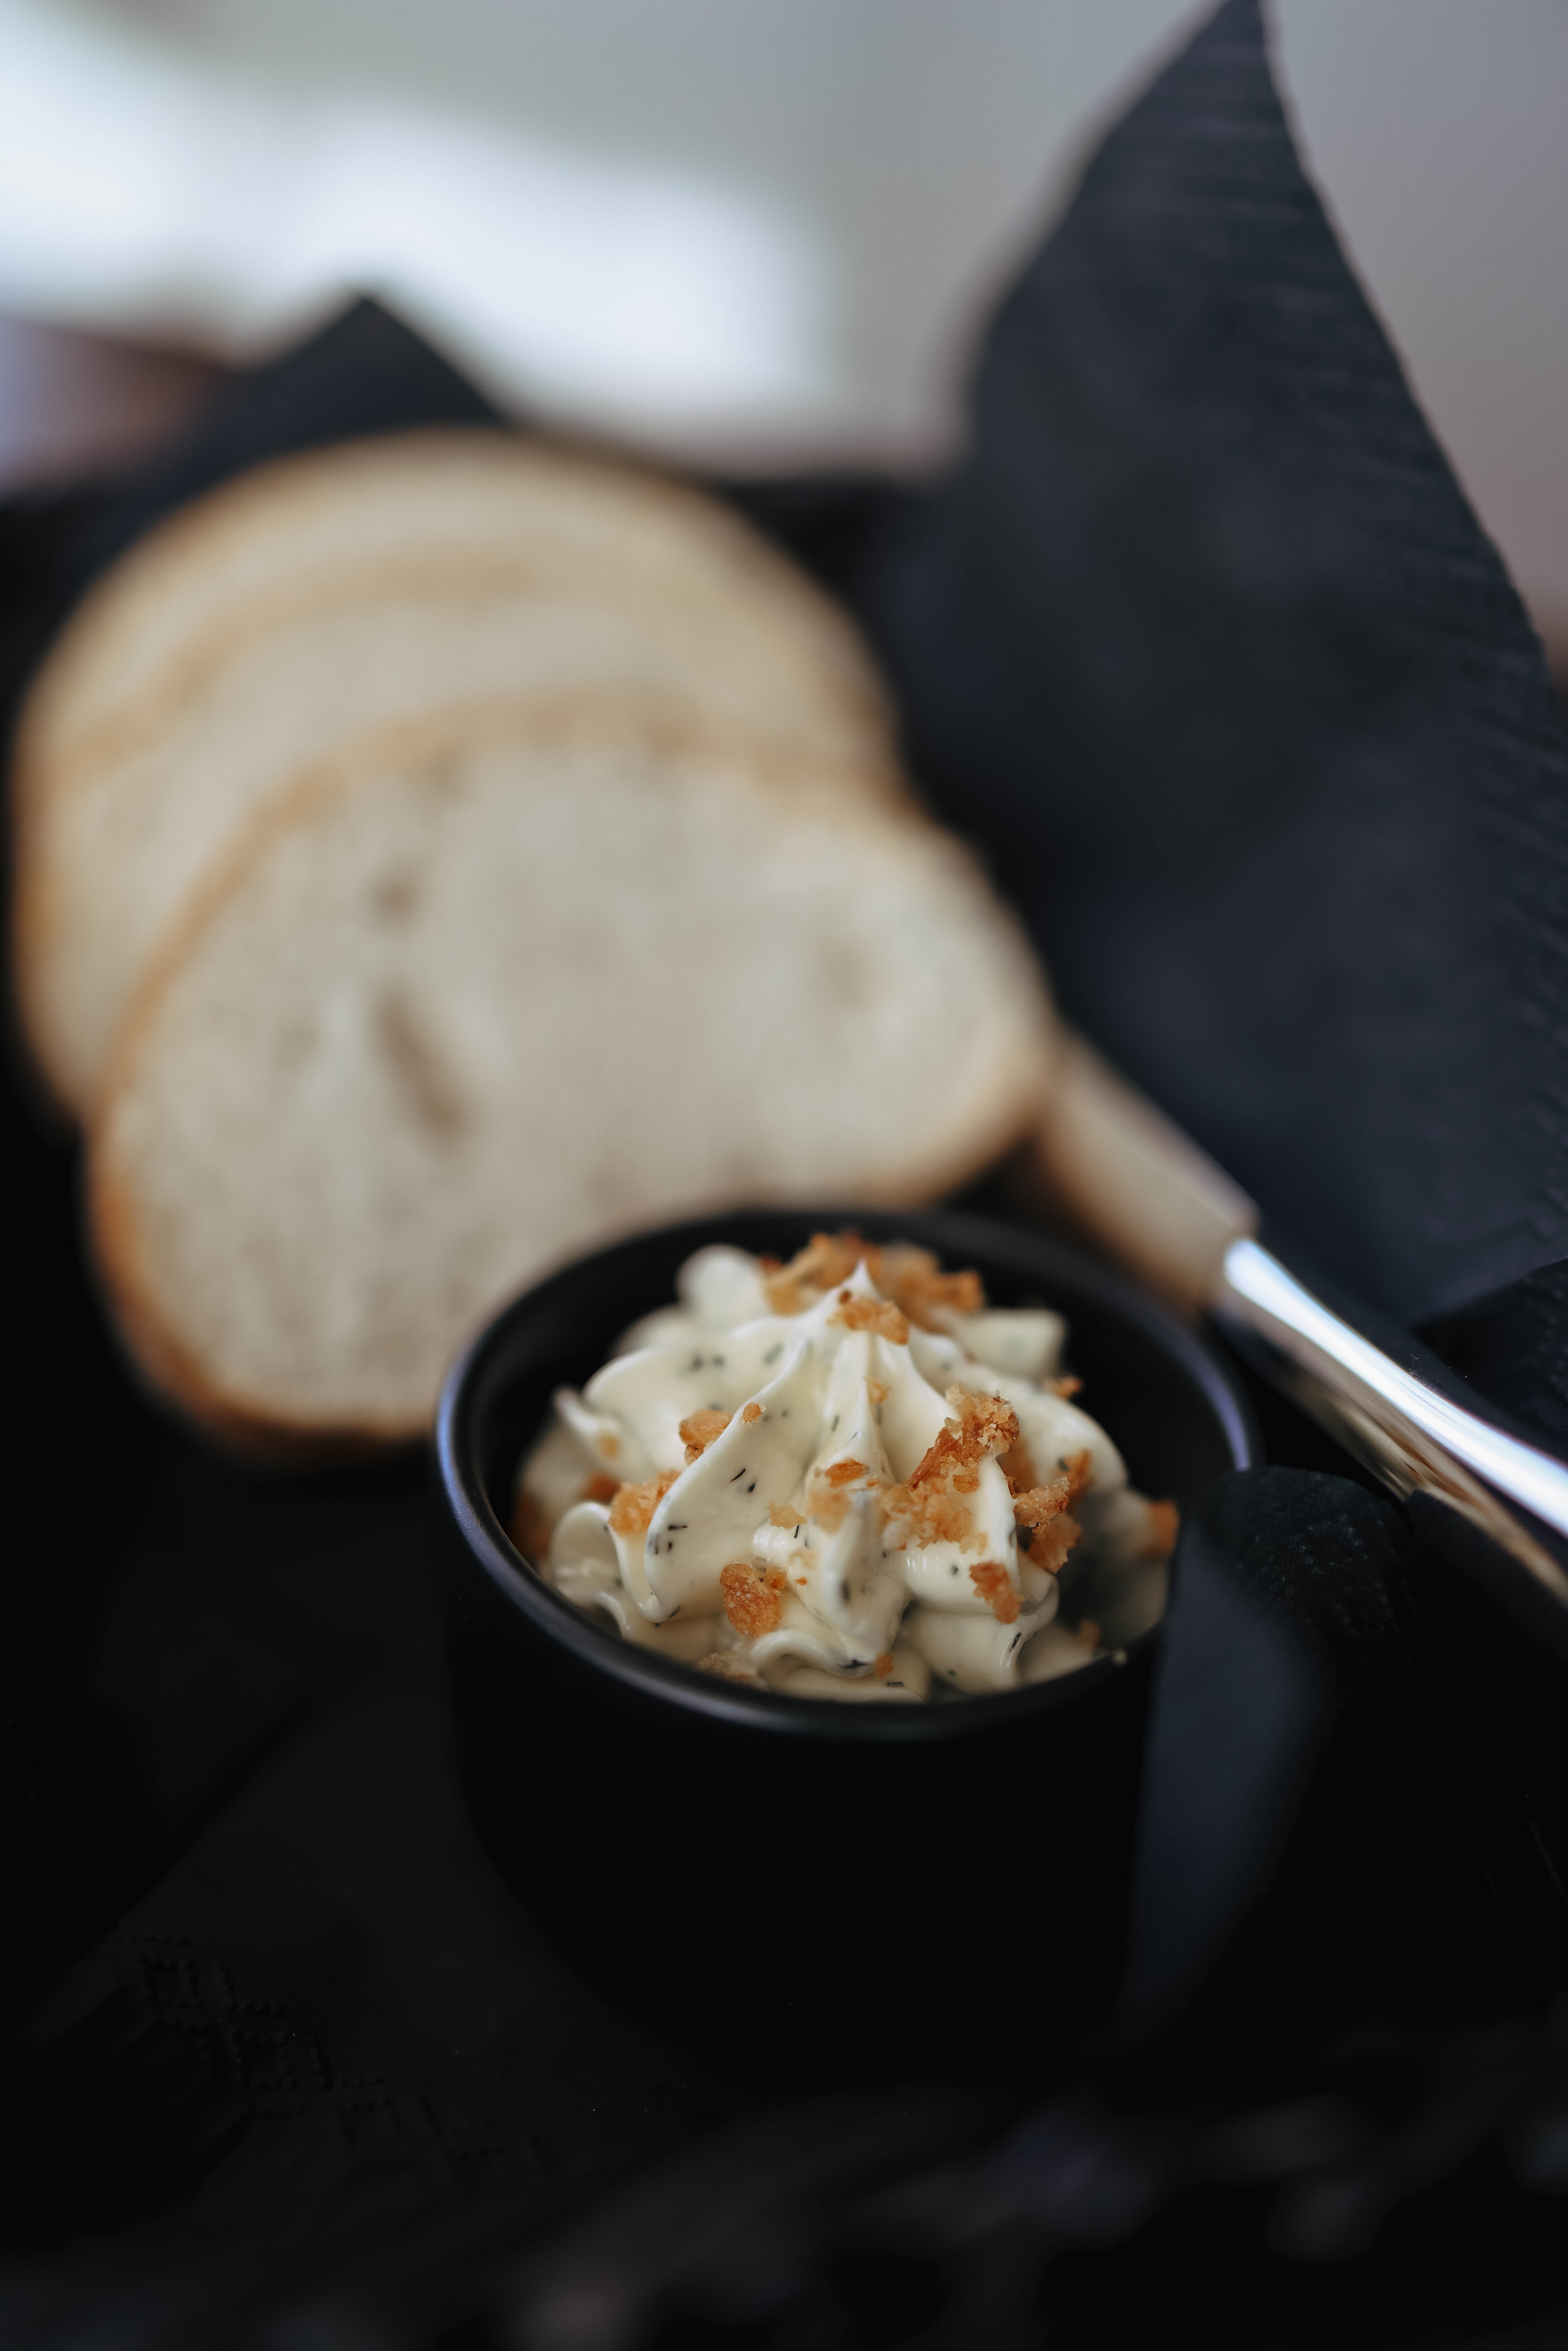
cook, food, ingredient, recipe, tableware, staple food, baked goods, cuisine, dish, produce, comfort food, finger food, dairy, Chiboust cream, sweetness, dessert, delicacy, side dish, cheese, rice, snack, breakfast, junk food, cream, meal, south indian cuisine, gluten, coconut cream, dim sum, ricotta, pastry, bread, indian cuisine